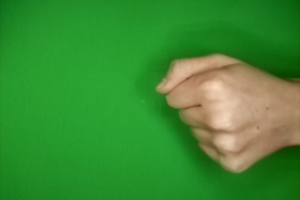
Label: rock